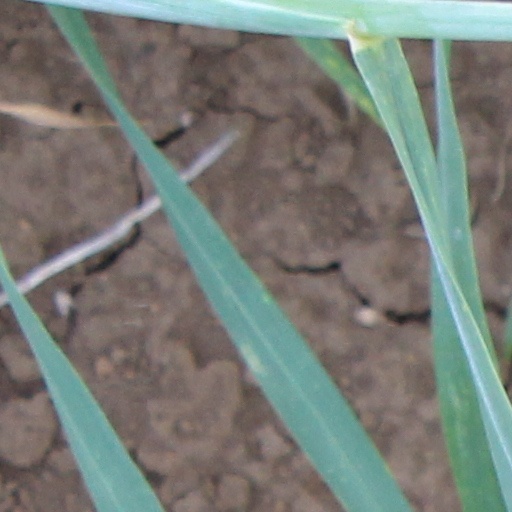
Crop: wheat